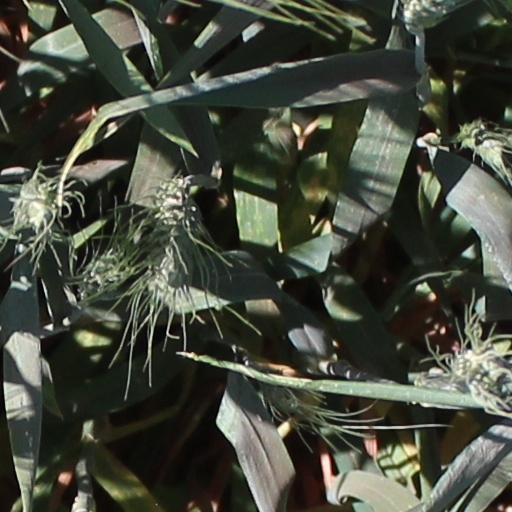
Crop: wheat